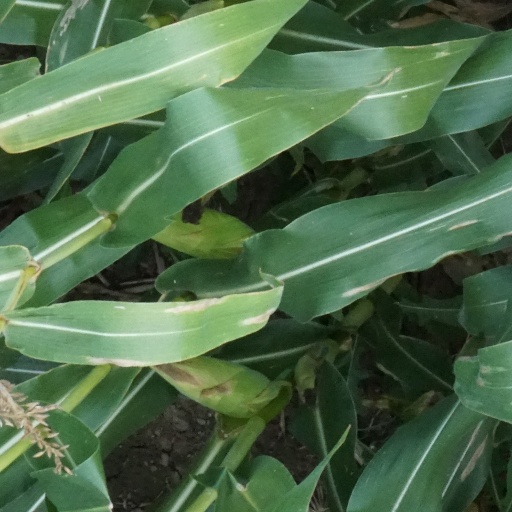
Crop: maize; corn